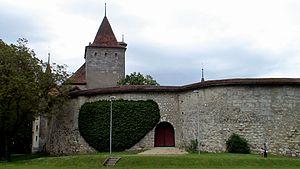
Cette liste présente les biens culturels d'importance nationale dans le canton de Berne. Cette liste correspond à l'édition 2009 de l'Inventaire Suisse des biens culturels d'importance nationale pour le canton de Berne. Il est trié par commune et inclus : 345 bâtiments séparés, 43 collections et 30 sites archéologiques et 4 cas particuliers.